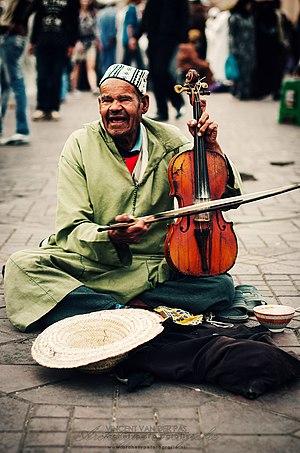
Le violon est un instrument de musique à cordes frottées. Constitué de 71 éléments de bois collés ou assemblés les uns aux autres, il possède quatre cordes accordées généralement à la quinte, que l'instrumentiste, appelé violoniste, frotte avec un archet ou pince avec l'index ou le pouce.